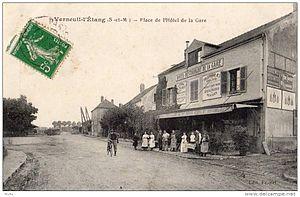
Café de la gare ""grande ligne"" de Verneuil-l'étang avec au fond, les bâtiments de la station de tramway de Verneuil."
Le tramway de Verneuil-l'Étang à Melun, aussi appelé tacot de Verneuil ou tramway de Verneuil, est une des lignes de chemin de fer secondaire de Seine-et-Marne, exploitée de 1901 à 1950 par la Société générale des chemins de fer économiques, dont elle constitue la première ligne dans le département. Elle reliait Melun à Verneuil-l'Étang. La longueur de la ligne était de 18,390 km accomplis en une heure sur une voie d'un mètre de large. Elle connaît une hausse de fréquentation jusqu'en 1914, la guerre désorganisant ensuite son trafic. Entre les deux guerres, l'autobus la concurrence pour le trafic de voyageurs. La ligne voit alors sa rentabilité décliner, et n'est à terme utilisée que par l'industrie sucrière, avant sa fermeture et son démantèlement.